Doña Petrona

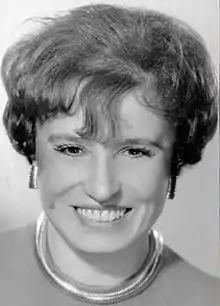
Doña Petrona in 1962

Petrona Carrizo de Gandulfo (June 29, 1896 – February 6, 1992), better known as Doña Petrona, was an Argentine best-selling cookbook writer, home economist, television chef and businesswoman who was famous for "her elaborate dishes, provincial accent, matronly figure, didactic tone, and bossy treatment of her assistant Juana Bordoy, as well as her responsiveness to fans". Although recognized as "the most famous Argentine cook", she was quoted as saying in 1985: "I never wanted to be anything other than a home economist. No one, except my friends, can say that they had Doña Petrona in their kitchen at any time."